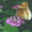
Label: butterfly